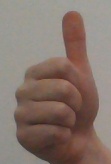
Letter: aleff